Fetlock

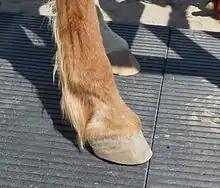
Typical untrimmed tuft of hair on the fetlock of a light, non-draft breed of horse

The word literally means "foot-lock" and refers to the small tuft of hair situated on the rear of the fetlock joint.